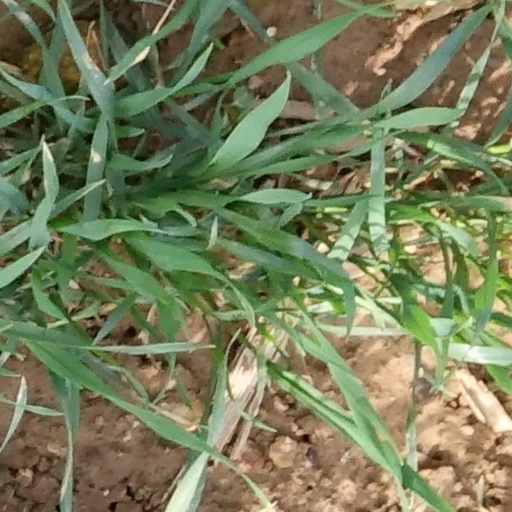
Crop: wheat